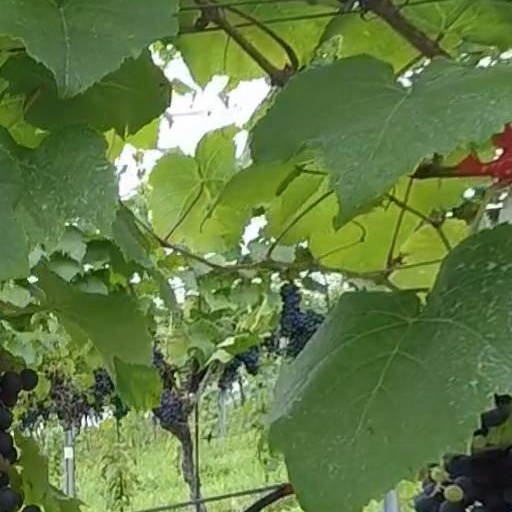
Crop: grape